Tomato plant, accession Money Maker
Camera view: horizontal (90 deg, fisheye); turntable rotation: 60 degrees
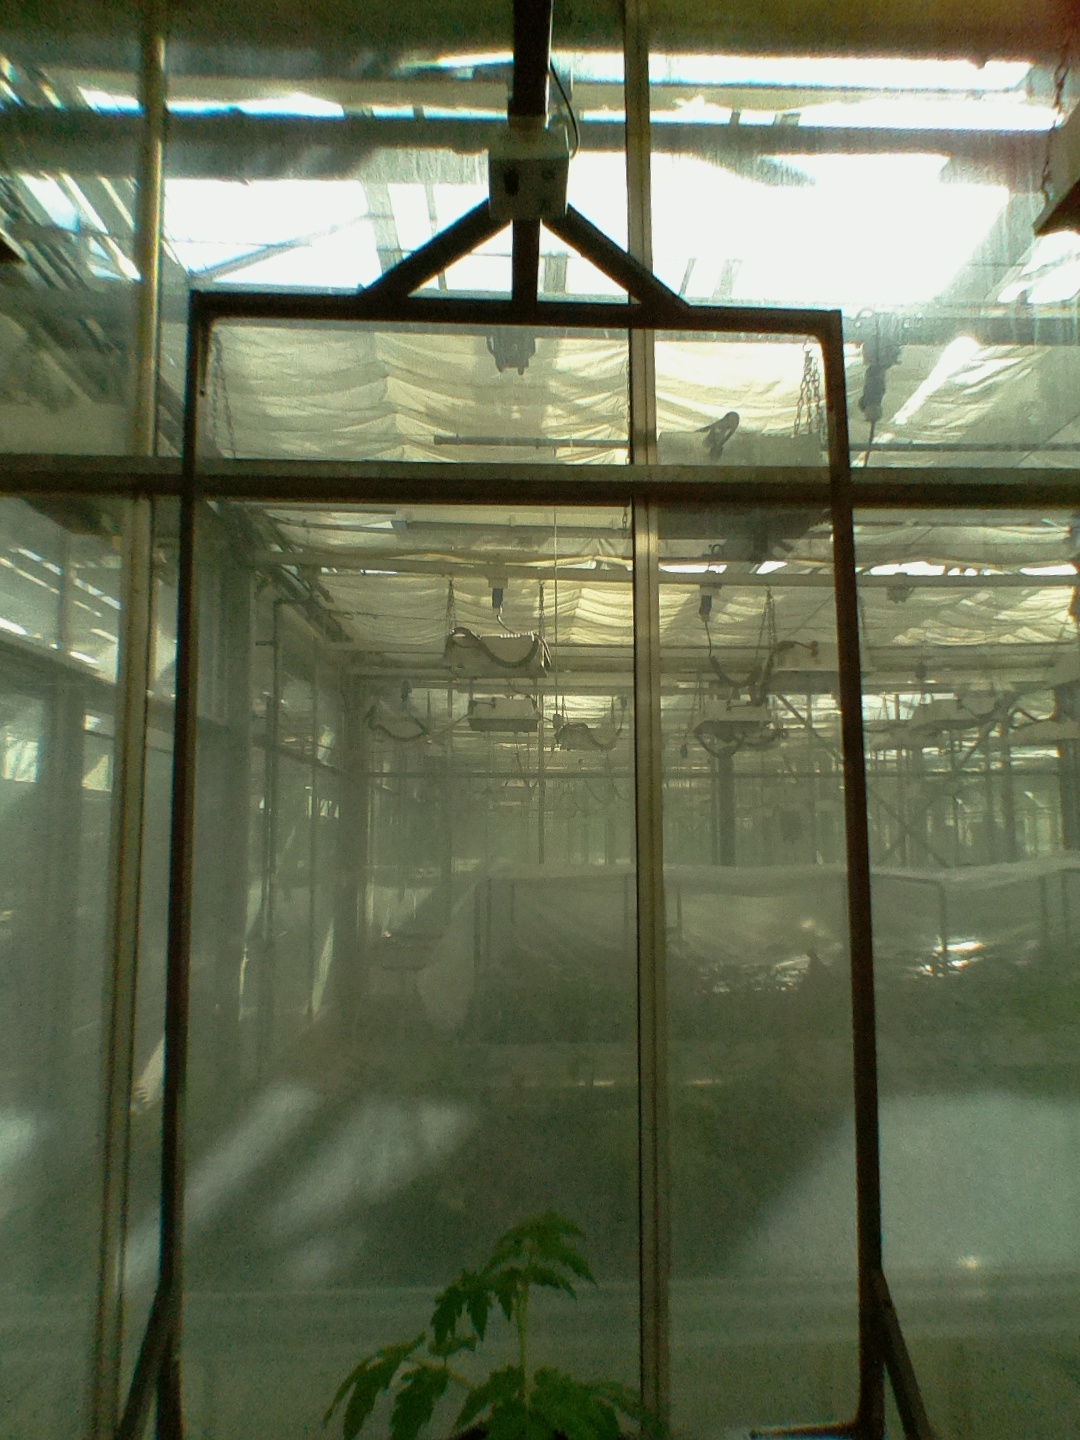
BBCH growth stage 13: 6 of true leaves visible